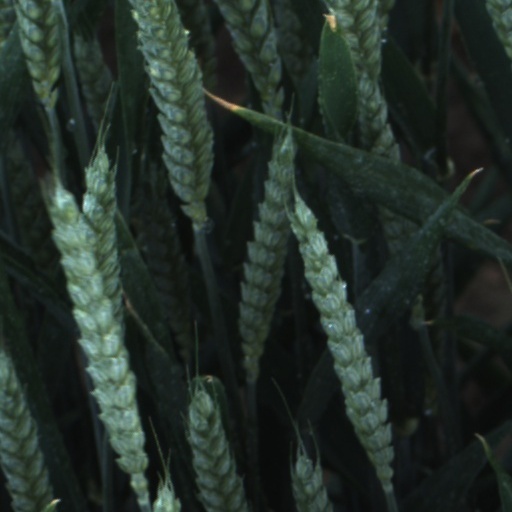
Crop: wheat